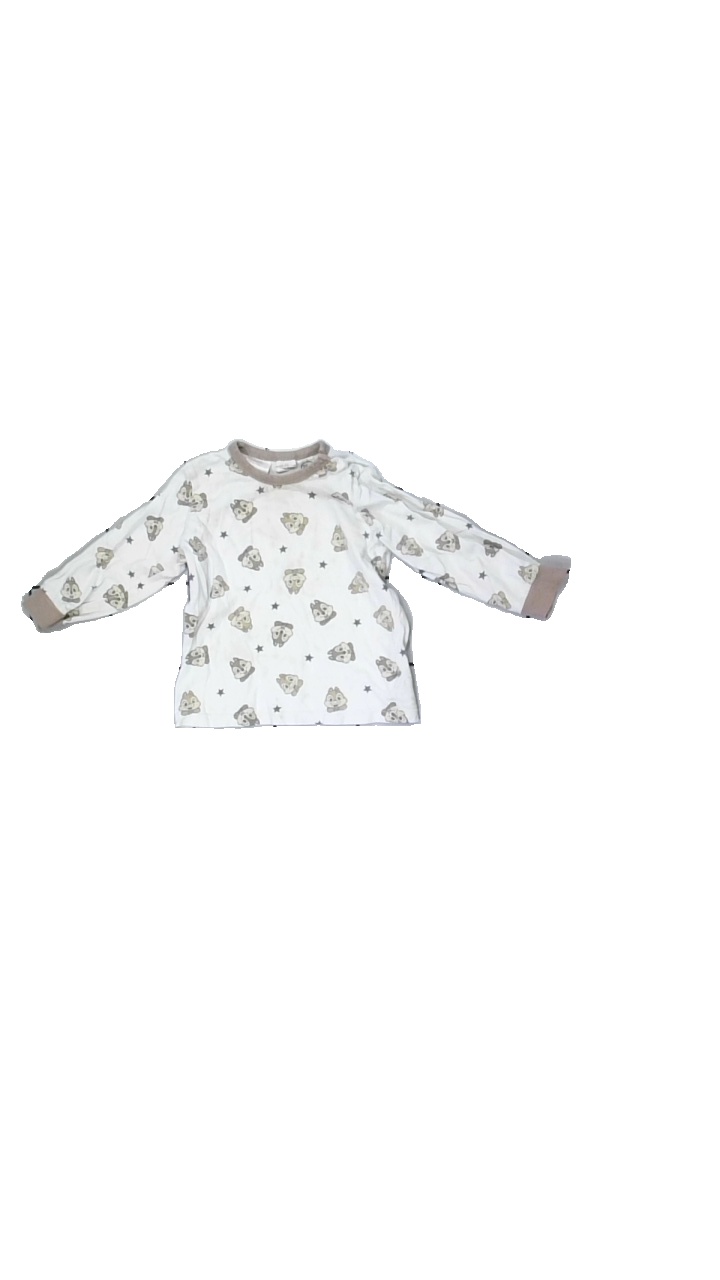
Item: Top (Children)
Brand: H&m
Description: vit tröja med piff och puff på. fläckar fram, urtvättad och vita färgen är grå.
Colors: White, Brown
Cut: Regular
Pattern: Animal print
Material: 100% cotton
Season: All
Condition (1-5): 1
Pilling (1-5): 5
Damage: fläckar
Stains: Major
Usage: Export
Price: <50